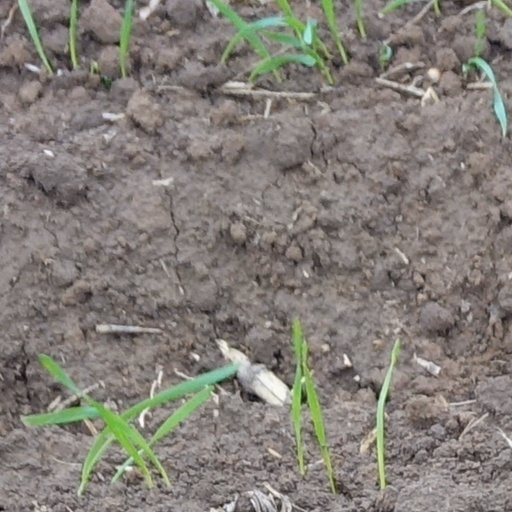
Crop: wheat